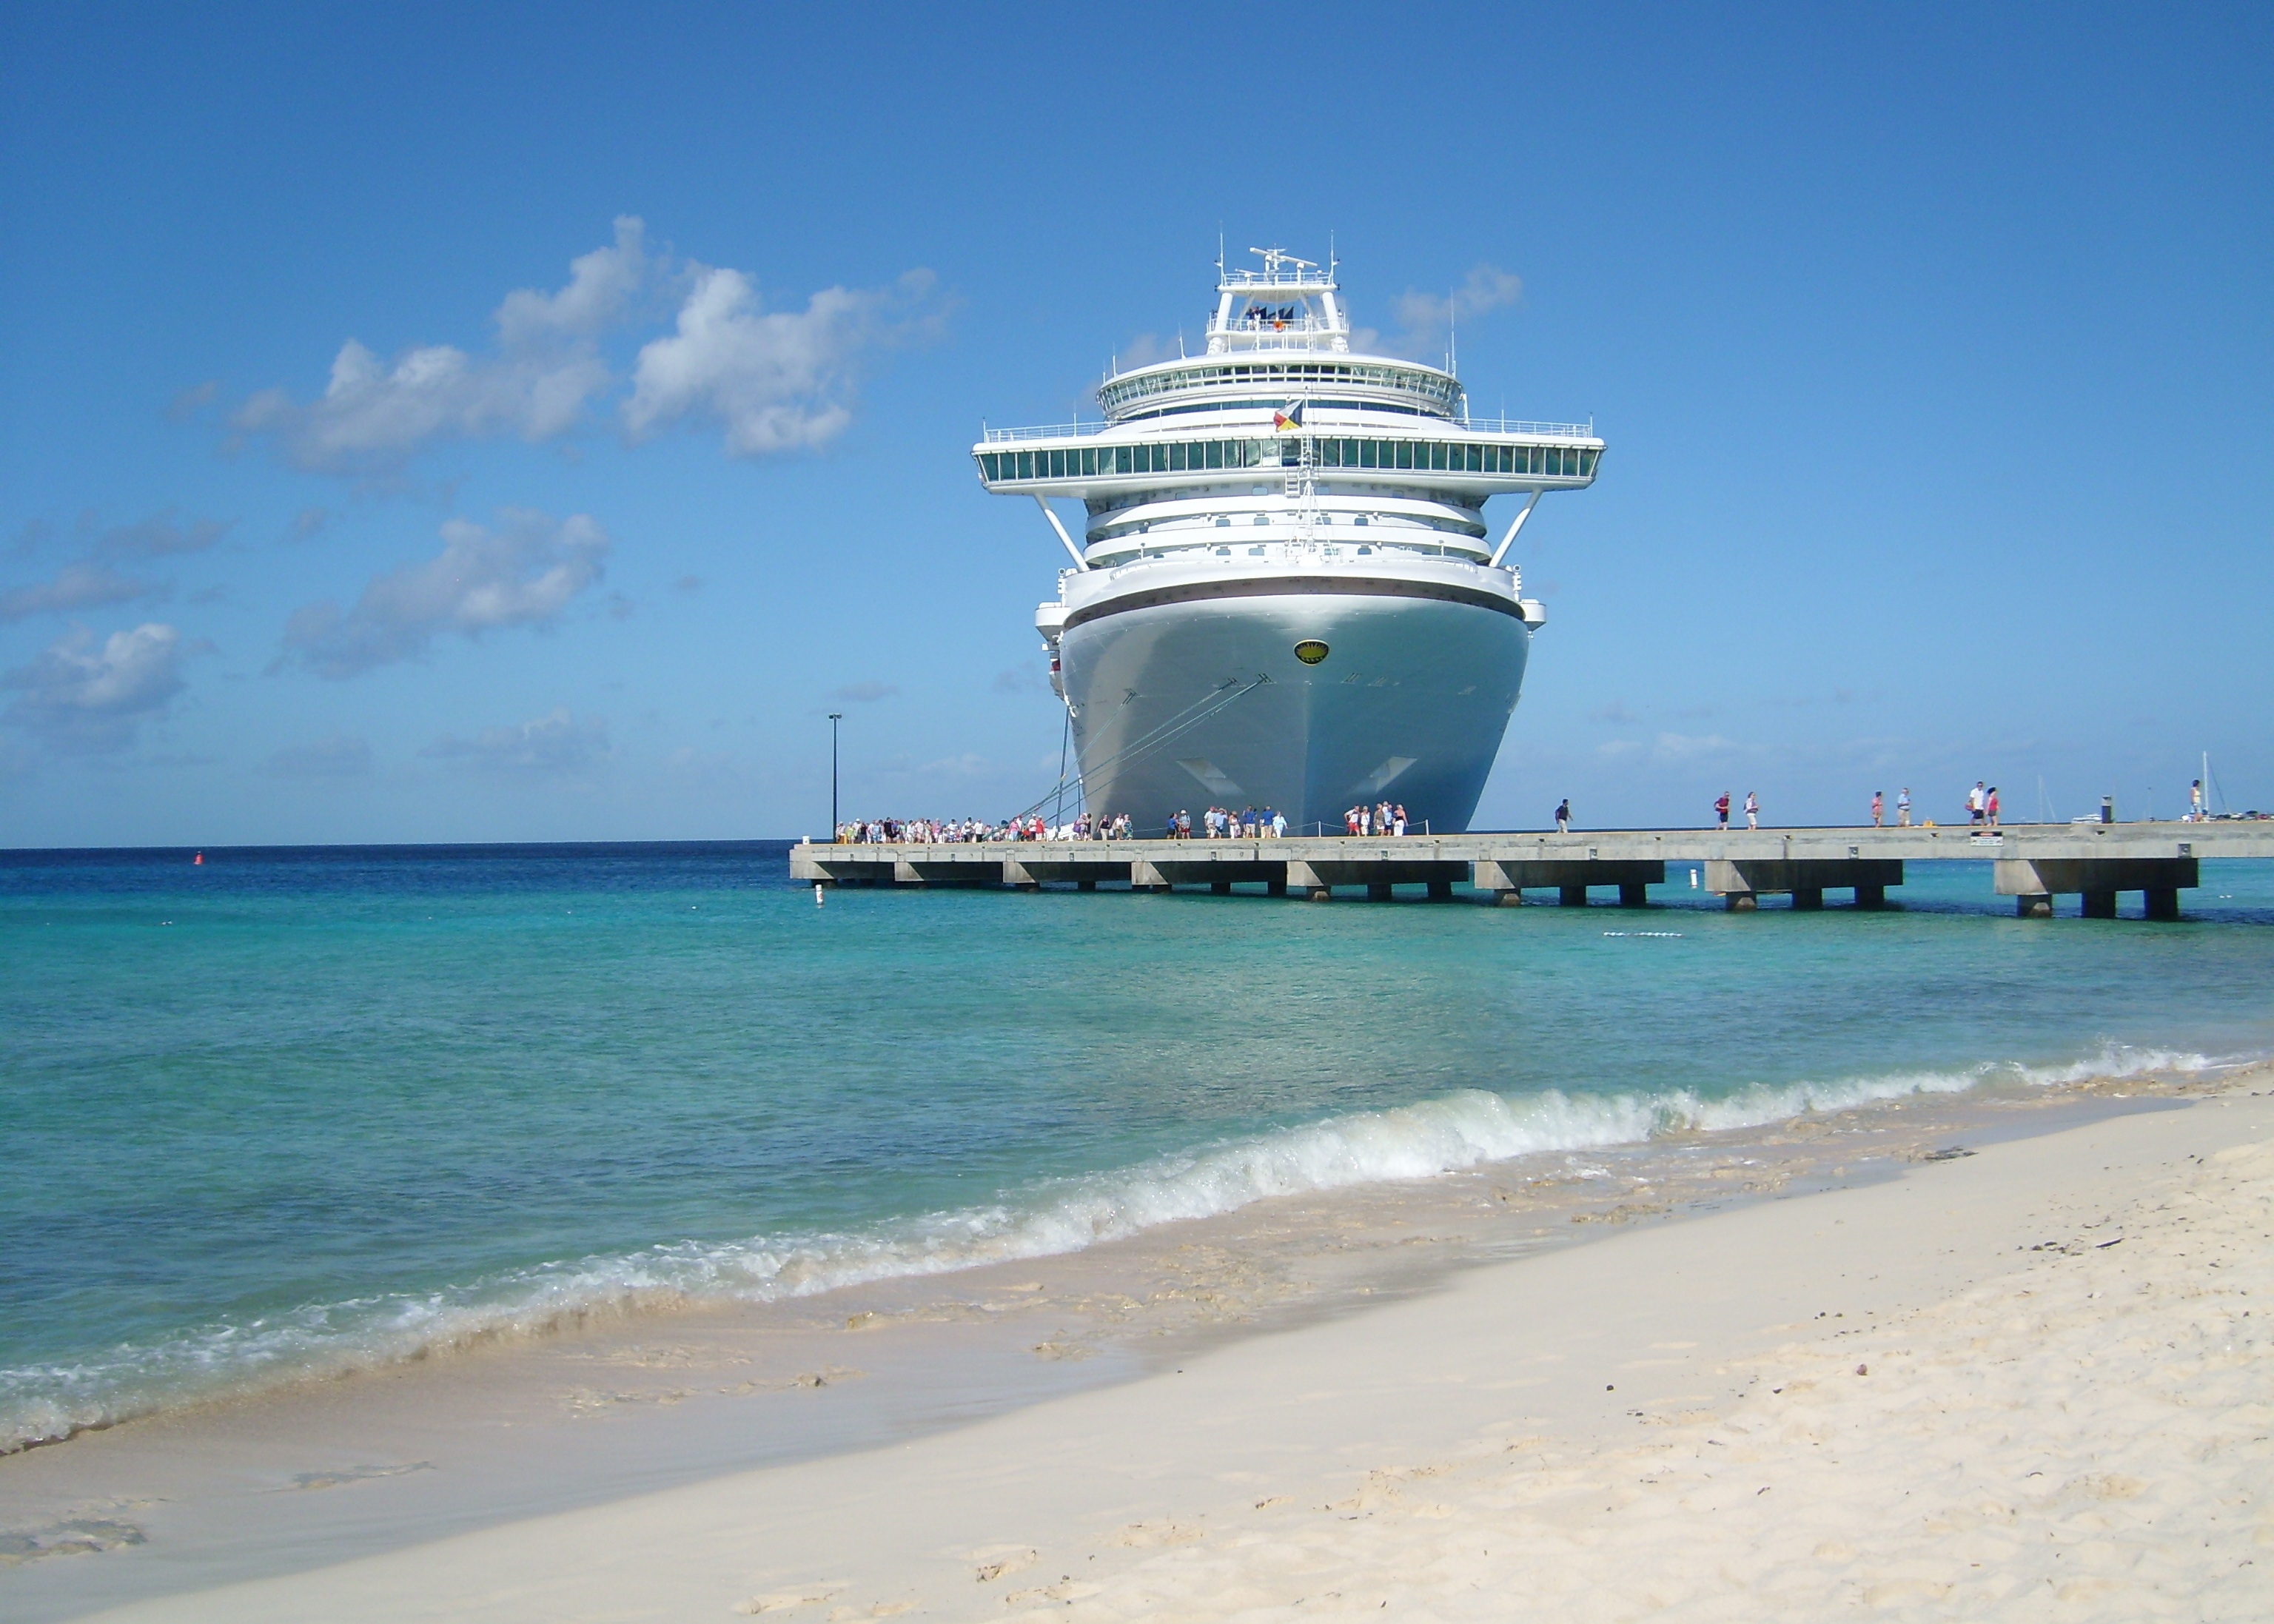
beach, sea, coast, ocean, pier, ship, summer, vacation, vessel, vehicle, tower, holiday, bay, port, tourism, cruise, ferry, luxury, channel, caribbean, cruising, watercraft, liner, cruise ship, cape, voyage, passenger ship